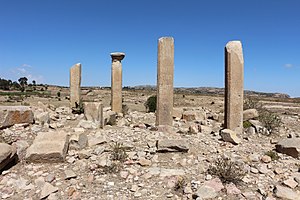
Eritrea / Historie / Gash
Pre-Axumite monolitiske søjler i Qohaito.
Eritrea er et land i det nordlige Østafrika. Landet grænser op til Sudan i vest, Etiopien i syd og Djibouti i sydøst. Landets øst- og nordøstlige side er det Røde Havs kyst, hvor Dahlakøerne ligger. Området var tidligere en italiensk koloni, blev annekteret af Etiopien i 1952 og efter løsrivelseskrig og folkeafstemning selvstændigt i 1993. Landet er rigt på råstoffer, blandt andre guld, sølv, nikkel, olie og naturgas.